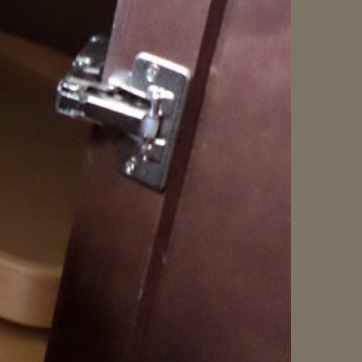
Material: wood